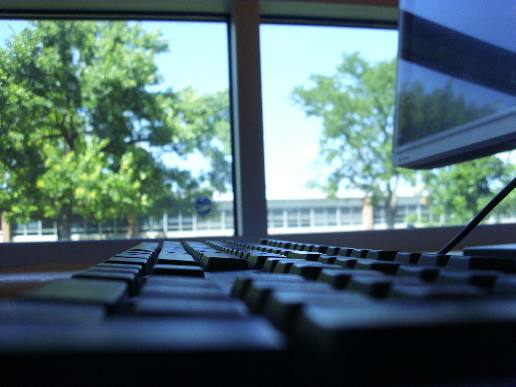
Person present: No